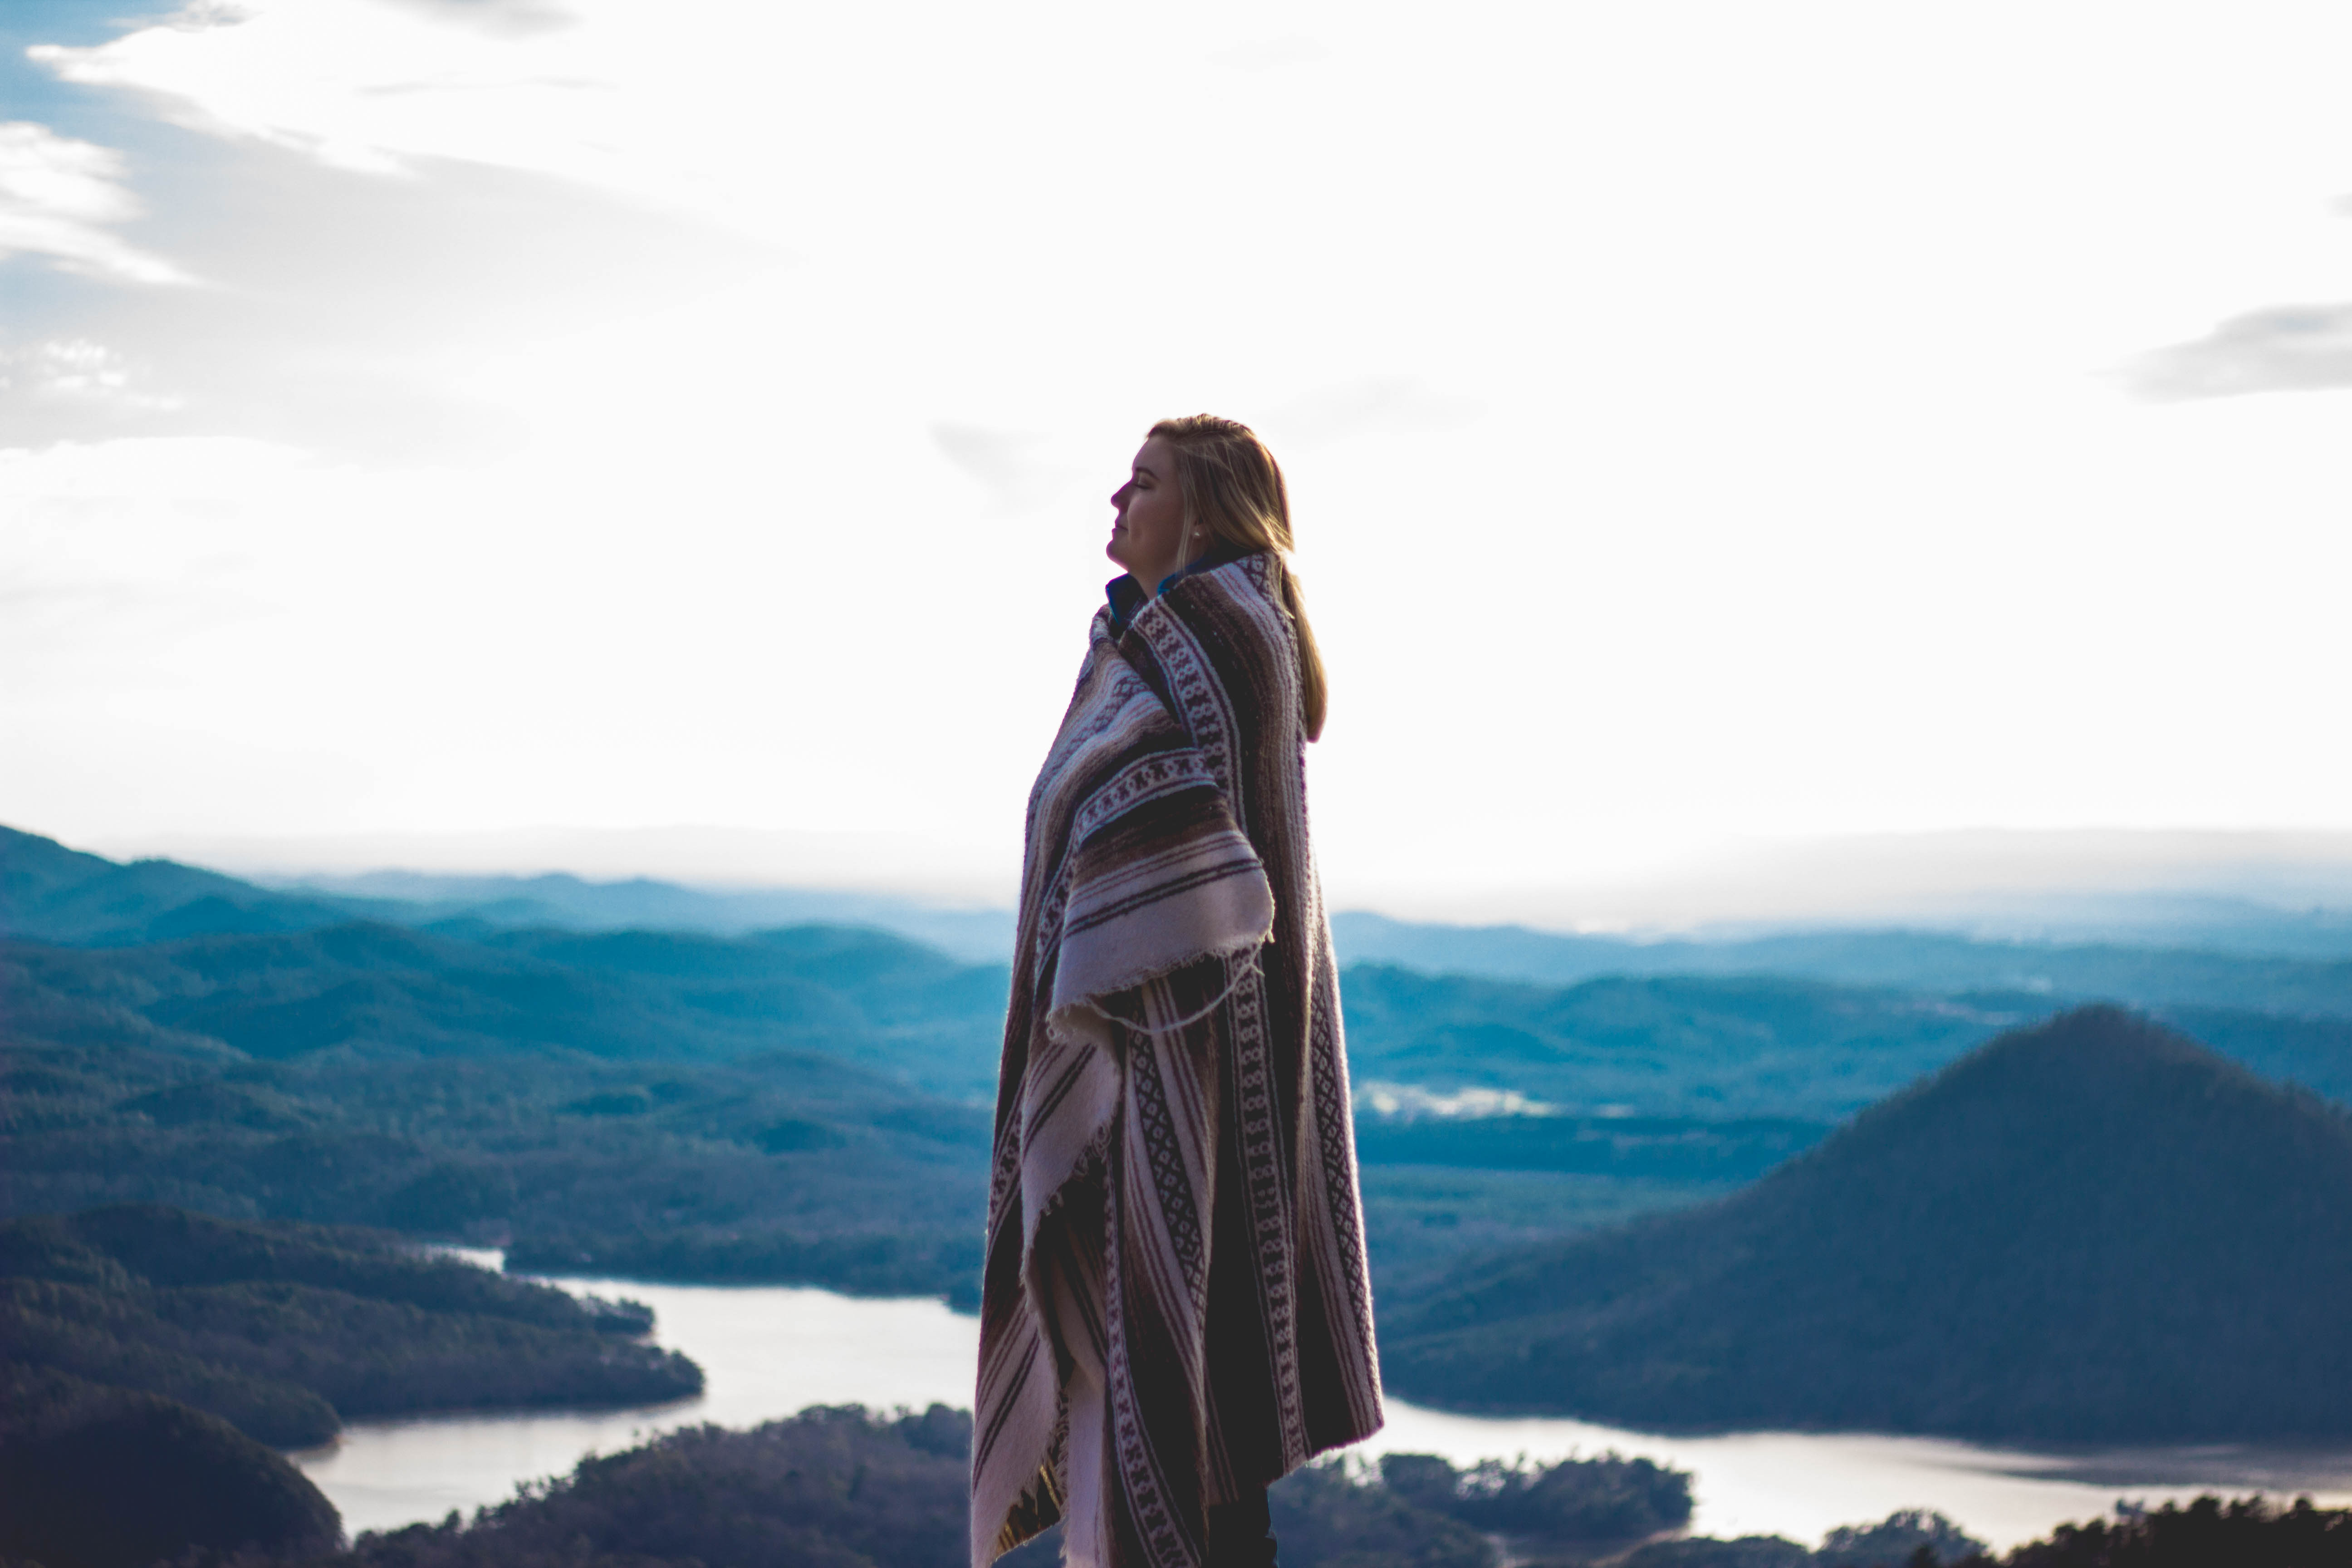
sea, person, mountain, woman, adventure, view, mountain range, cliff, female, fjord, extreme sport, terrain, blanket, summit, mountaineering, outdoors, mountains